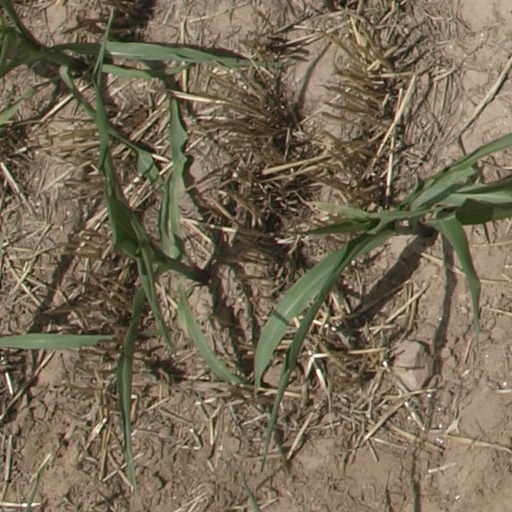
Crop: maize; corn